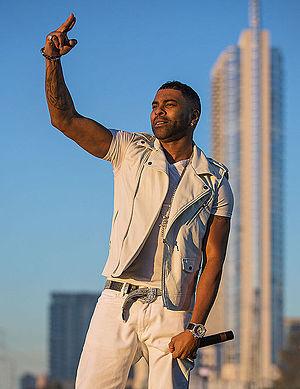
Ginuwine, de son vrai nom Elgin Baylor Lumpkin, est un chanteur américain de RnB, né le 15 octobre 1970 à Washington, DC.
Celebrity Big Brother est un format de Big Brother adapté au Royaume-Uni avec des célébrités localement connues comme candidats. L'émission peut être comparé à Promi Big Brother, Grande Fratello VIP, ou à la version australienne.